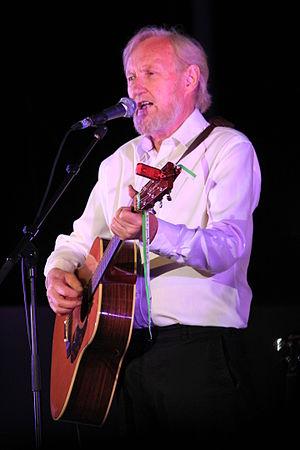
The Dublin Legends en concert au stade du moustoir lors du festival interceltique de Lorient 2014.